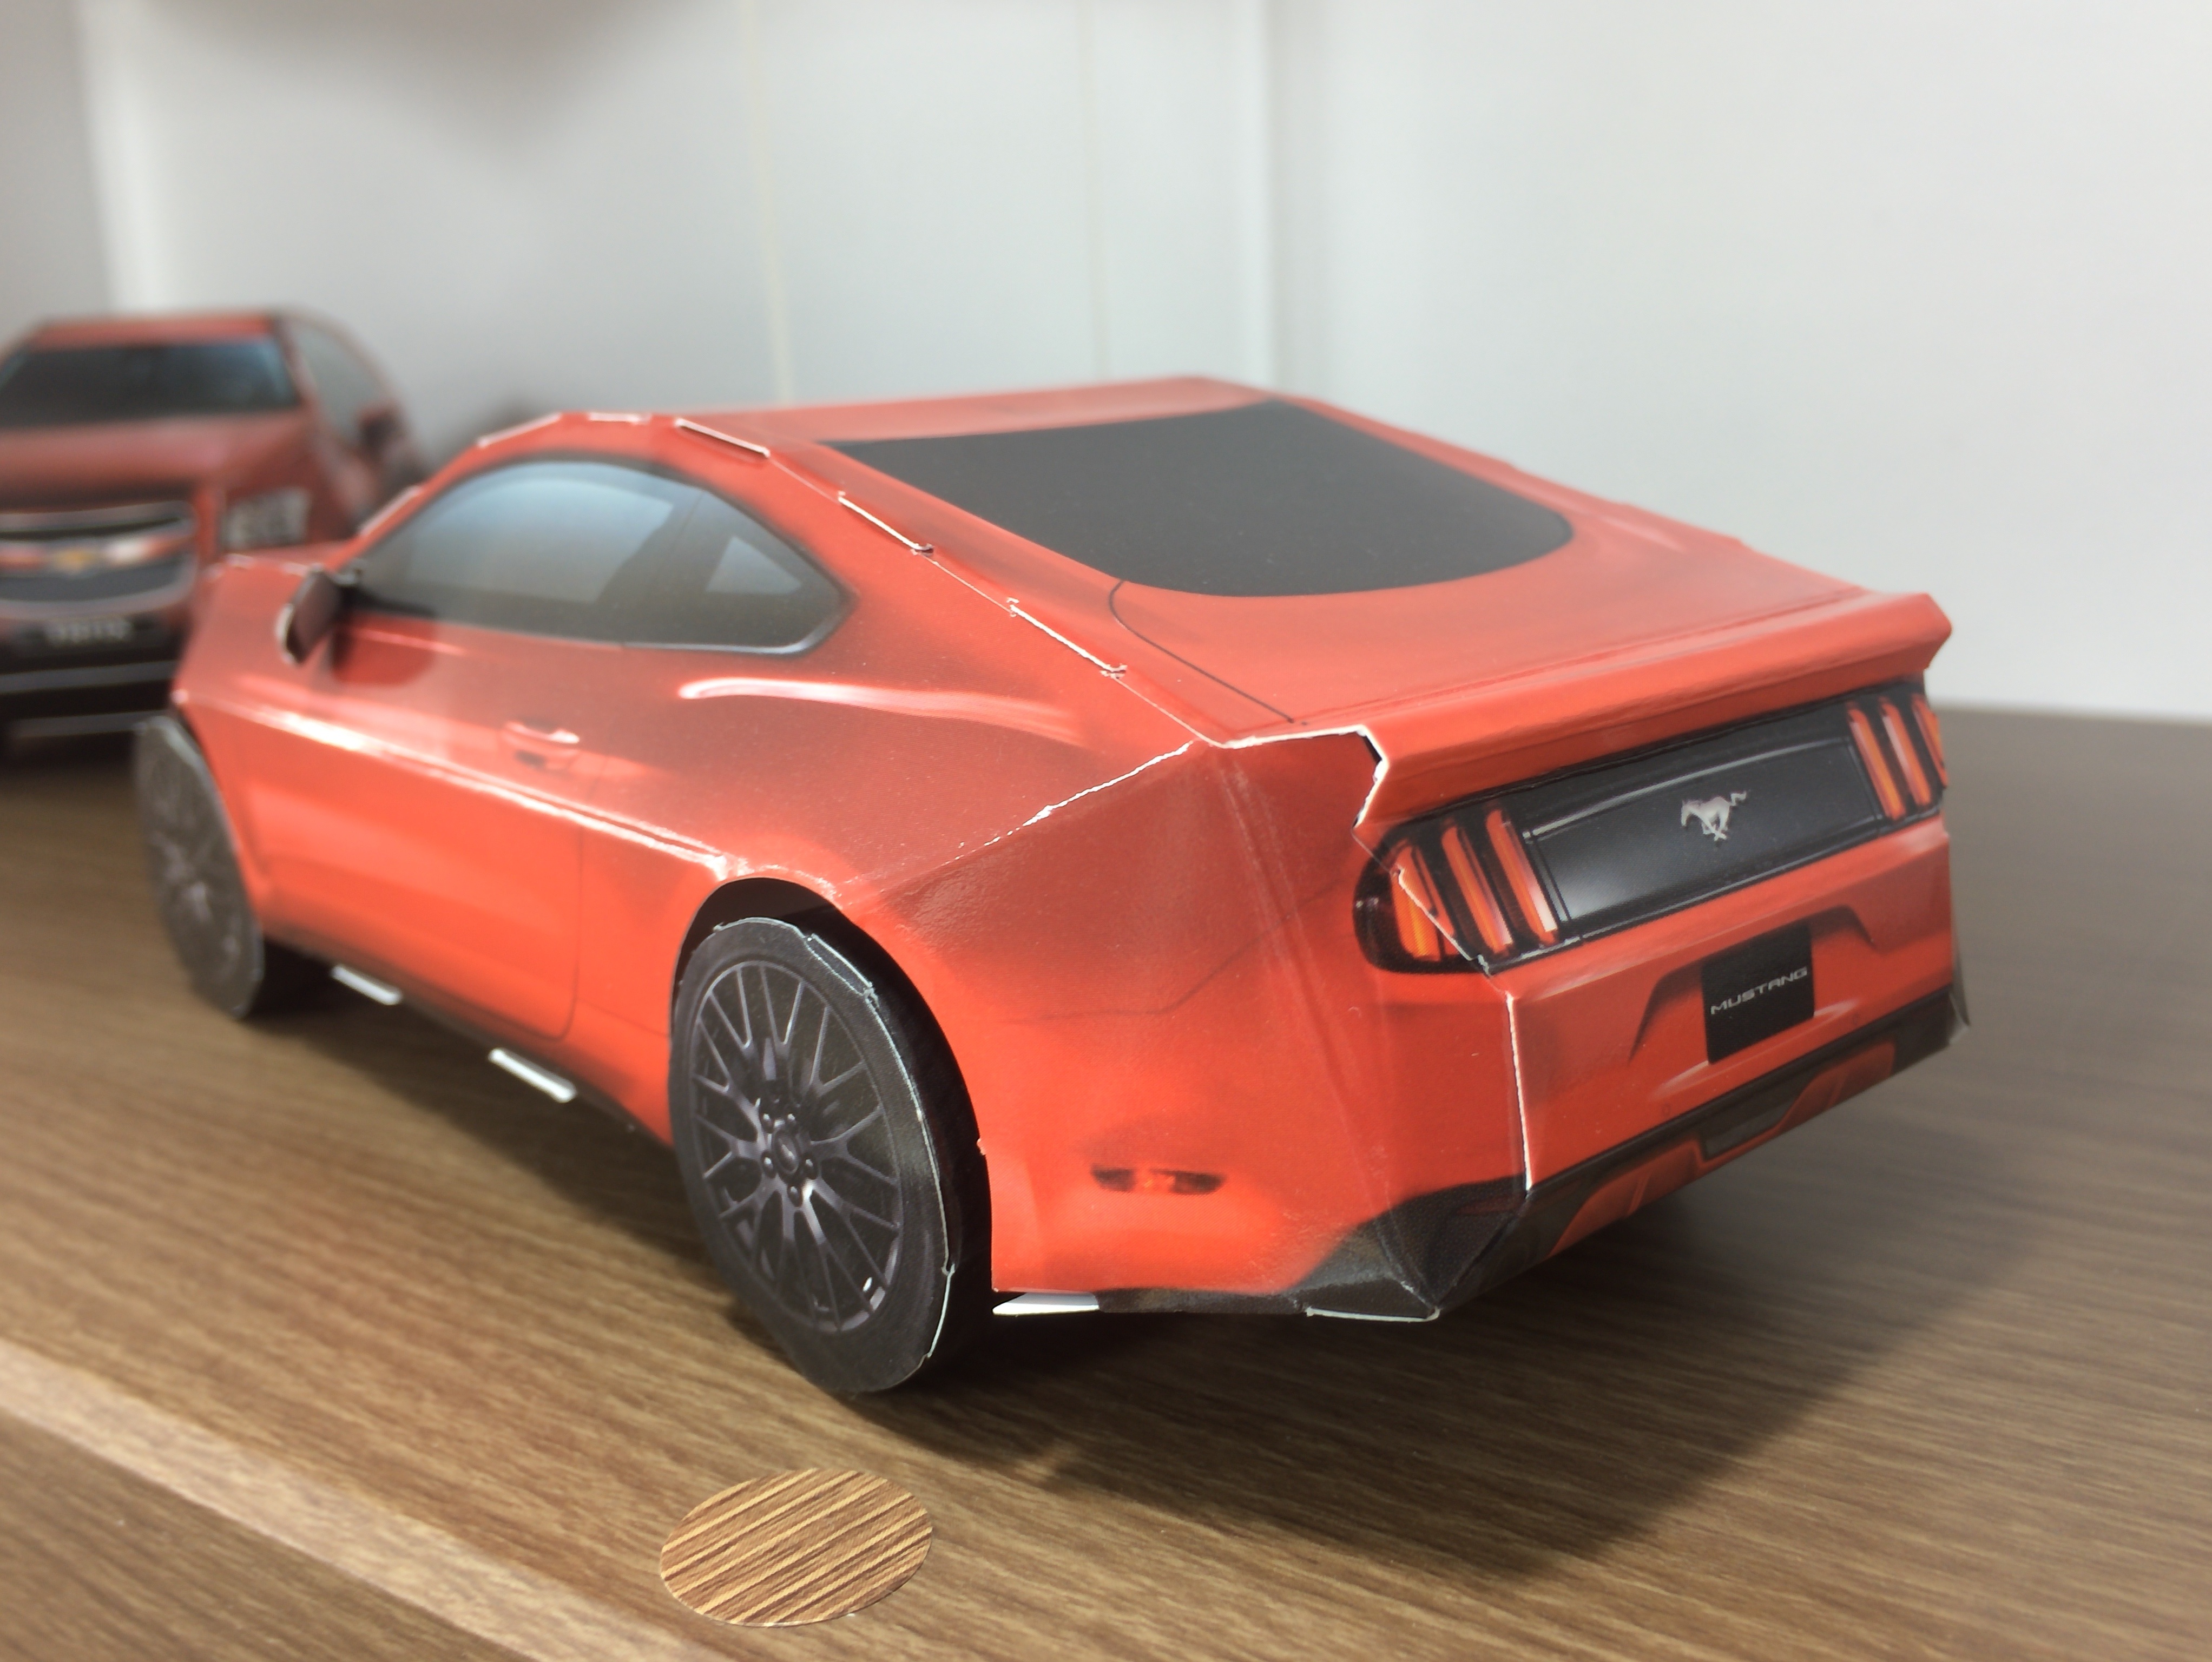
car, wheel, vehicle, classic car, sports car, bumper, muscle car, race car, supercar, model car, land vehicle, automobile make, automotive exterior, automotive design, stock car racing, paper toy, murs teng